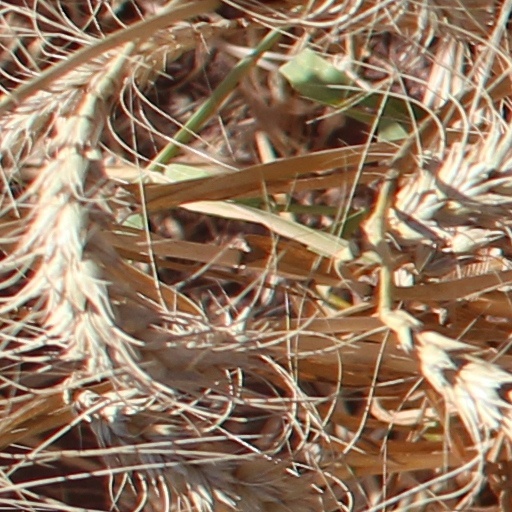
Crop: wheat